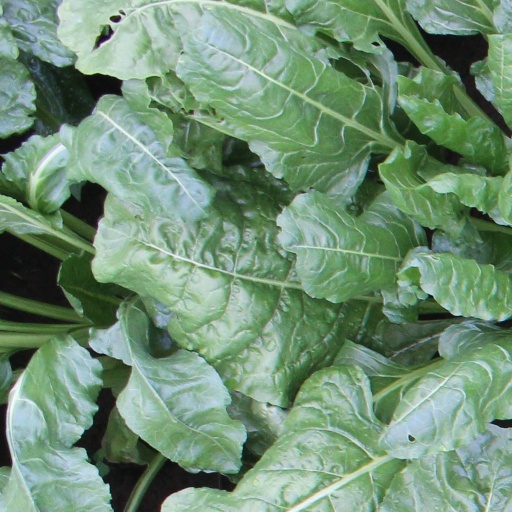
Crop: sugar beet